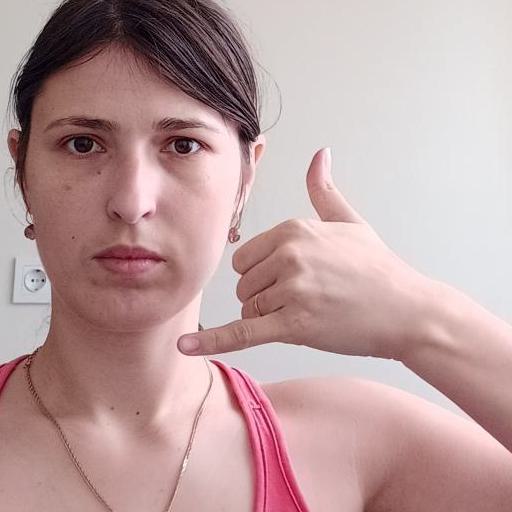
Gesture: call